Land of Mine

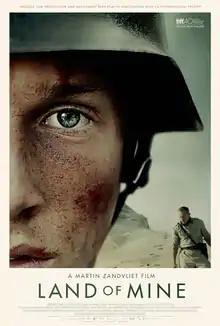
Theatrical release poster

Land of Mine is a 2015 Danish historical war drama film directed by Martin Zandvliet. It was shown in the Platform section of the 2015 Toronto International Film Festival. It was selected and nominated for the Best Foreign Language Film category at the 89th Academy Awards.